Congenital red–green color blindness

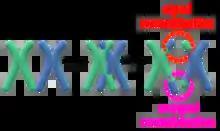
a comparison of equal vs. unequal homologous recombination

During meiosis, homologous recombination between chromosomes of the same type may occur where they exchange a portion of their genes. The exchanged portions are generally equivalent (have the same genes) and this process is called "equal" homologous recombination. "Unequal" homologous recombination occurs when the exchanged portions of the chromosomes are not equal, i.e. they don't break in the same spot. This recombination happens often at this locus because the OPN1LW and OPN1MW genes are adjacent and 96% similar.